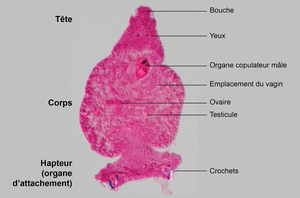
Pseudorhabdosynochus morrhua est une espèce de Monogène Diplectanidae parasite sur les branchies d'un mérou. L'espèce a été décrite en 2008.
Pseudorhabdosynochus est un genre de monogènes inclus dans la famille Diplectanidae. L'espèce type du genre est Pseudorhabdosynochus epinepheli.